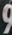
Number: 9